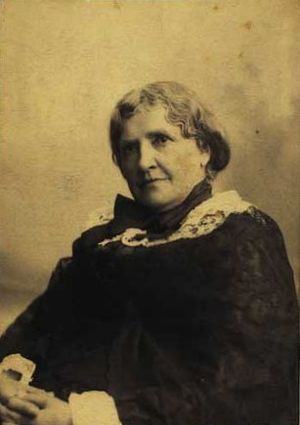
Magdalene Thoresen / Forfatterskab
Magdalene Thoresen fotograferet af Harald Paetz (1837–1895), Det Kongelige Bibliotek
Magdalene Thoresen, født Anne Magdalene Kragh var en dansk/norsk forfatter.